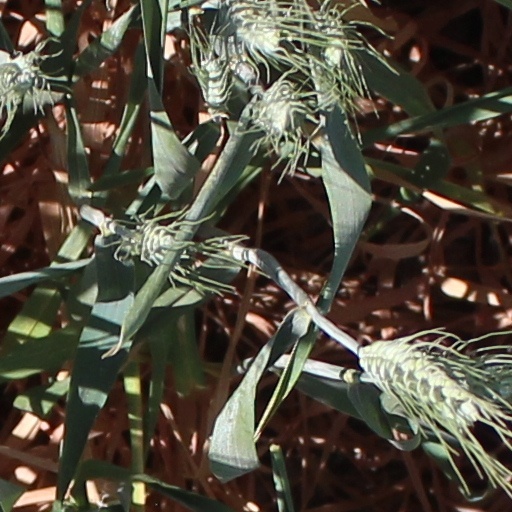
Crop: wheat